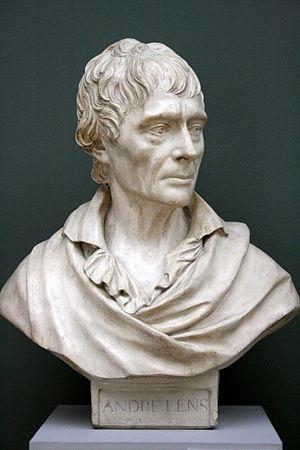
Buste d'André Lens par Gilles-Lambert Godecharle, Musées royaux des Beaux-Arts de Belgique, Bruxelles (Belgique)
La franc-maçonnerie s'est établie à Bruxelles dès le XVIIIᵉ siècle où elle s'est rapidement répandue parmi les élites urbaines.
André Corneille Lens, né à Anvers le 31 mars 1739 et mort à Bruxelles le 30 mars 1822, était un peintre belge.
La Société de peinture, sculpture et architecture de Bruxelles est une société d'émulation destinée à favoriser le progrès des arts qui fut fondée à Bruxelles en pluviôse de l'an XI.